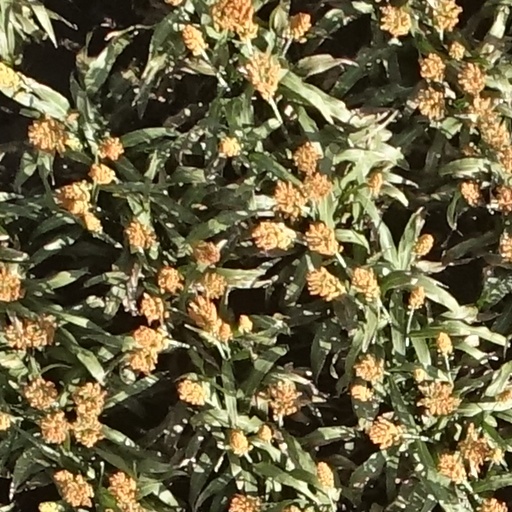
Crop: sorghum